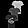
Label: T - shirt / top